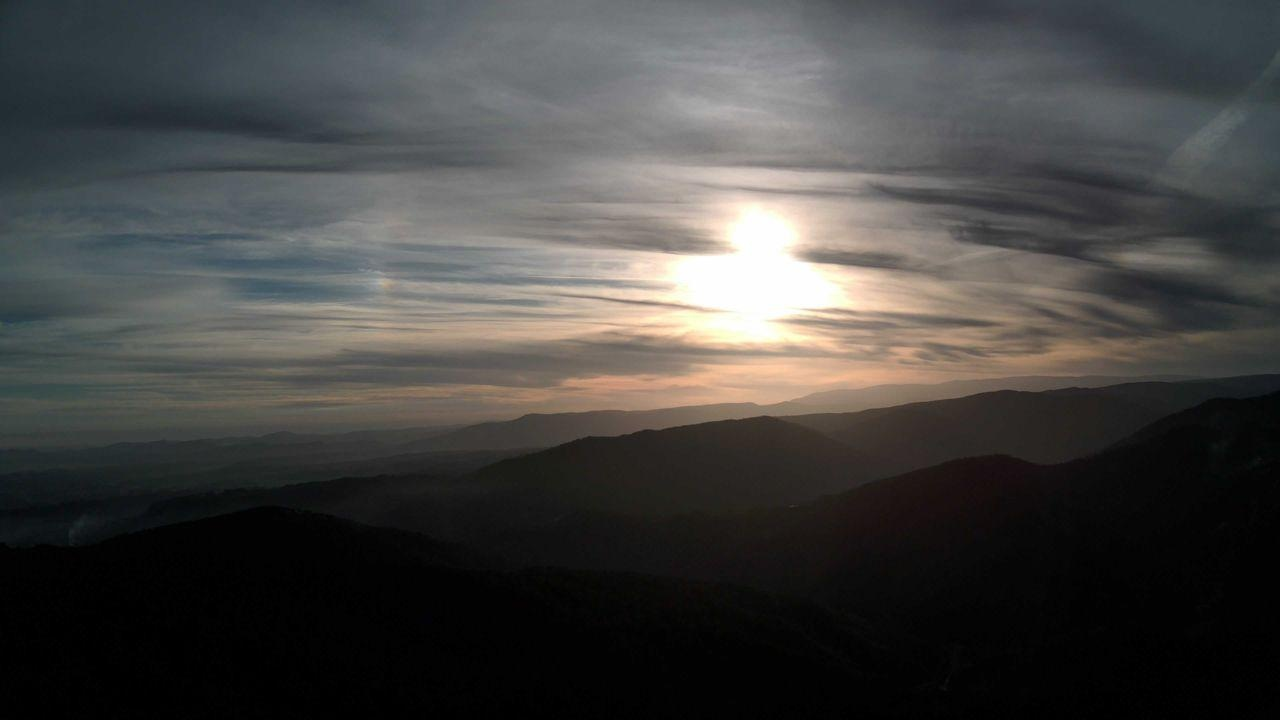
Fire: no
Smoke: yes